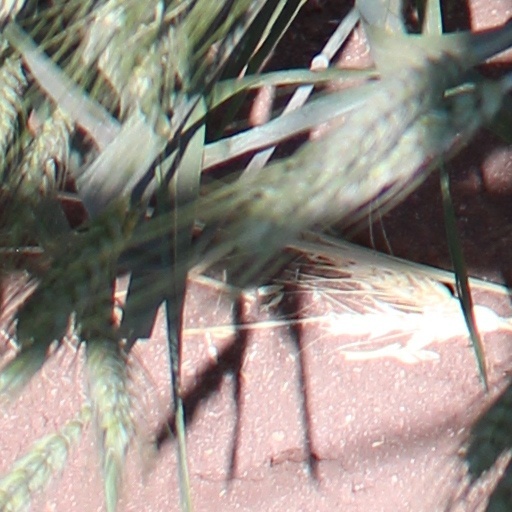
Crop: wheat